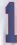
Number: 1